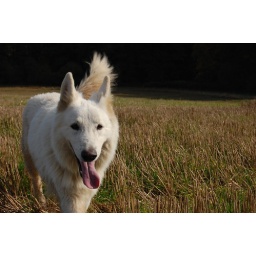
A White Swiss Shepherd male dog in Masojedy, Czech Republic.